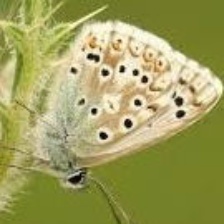
Species: CHALK HILL BLUE
Butterfly family (ImageNet category): lycaenid_butterfly